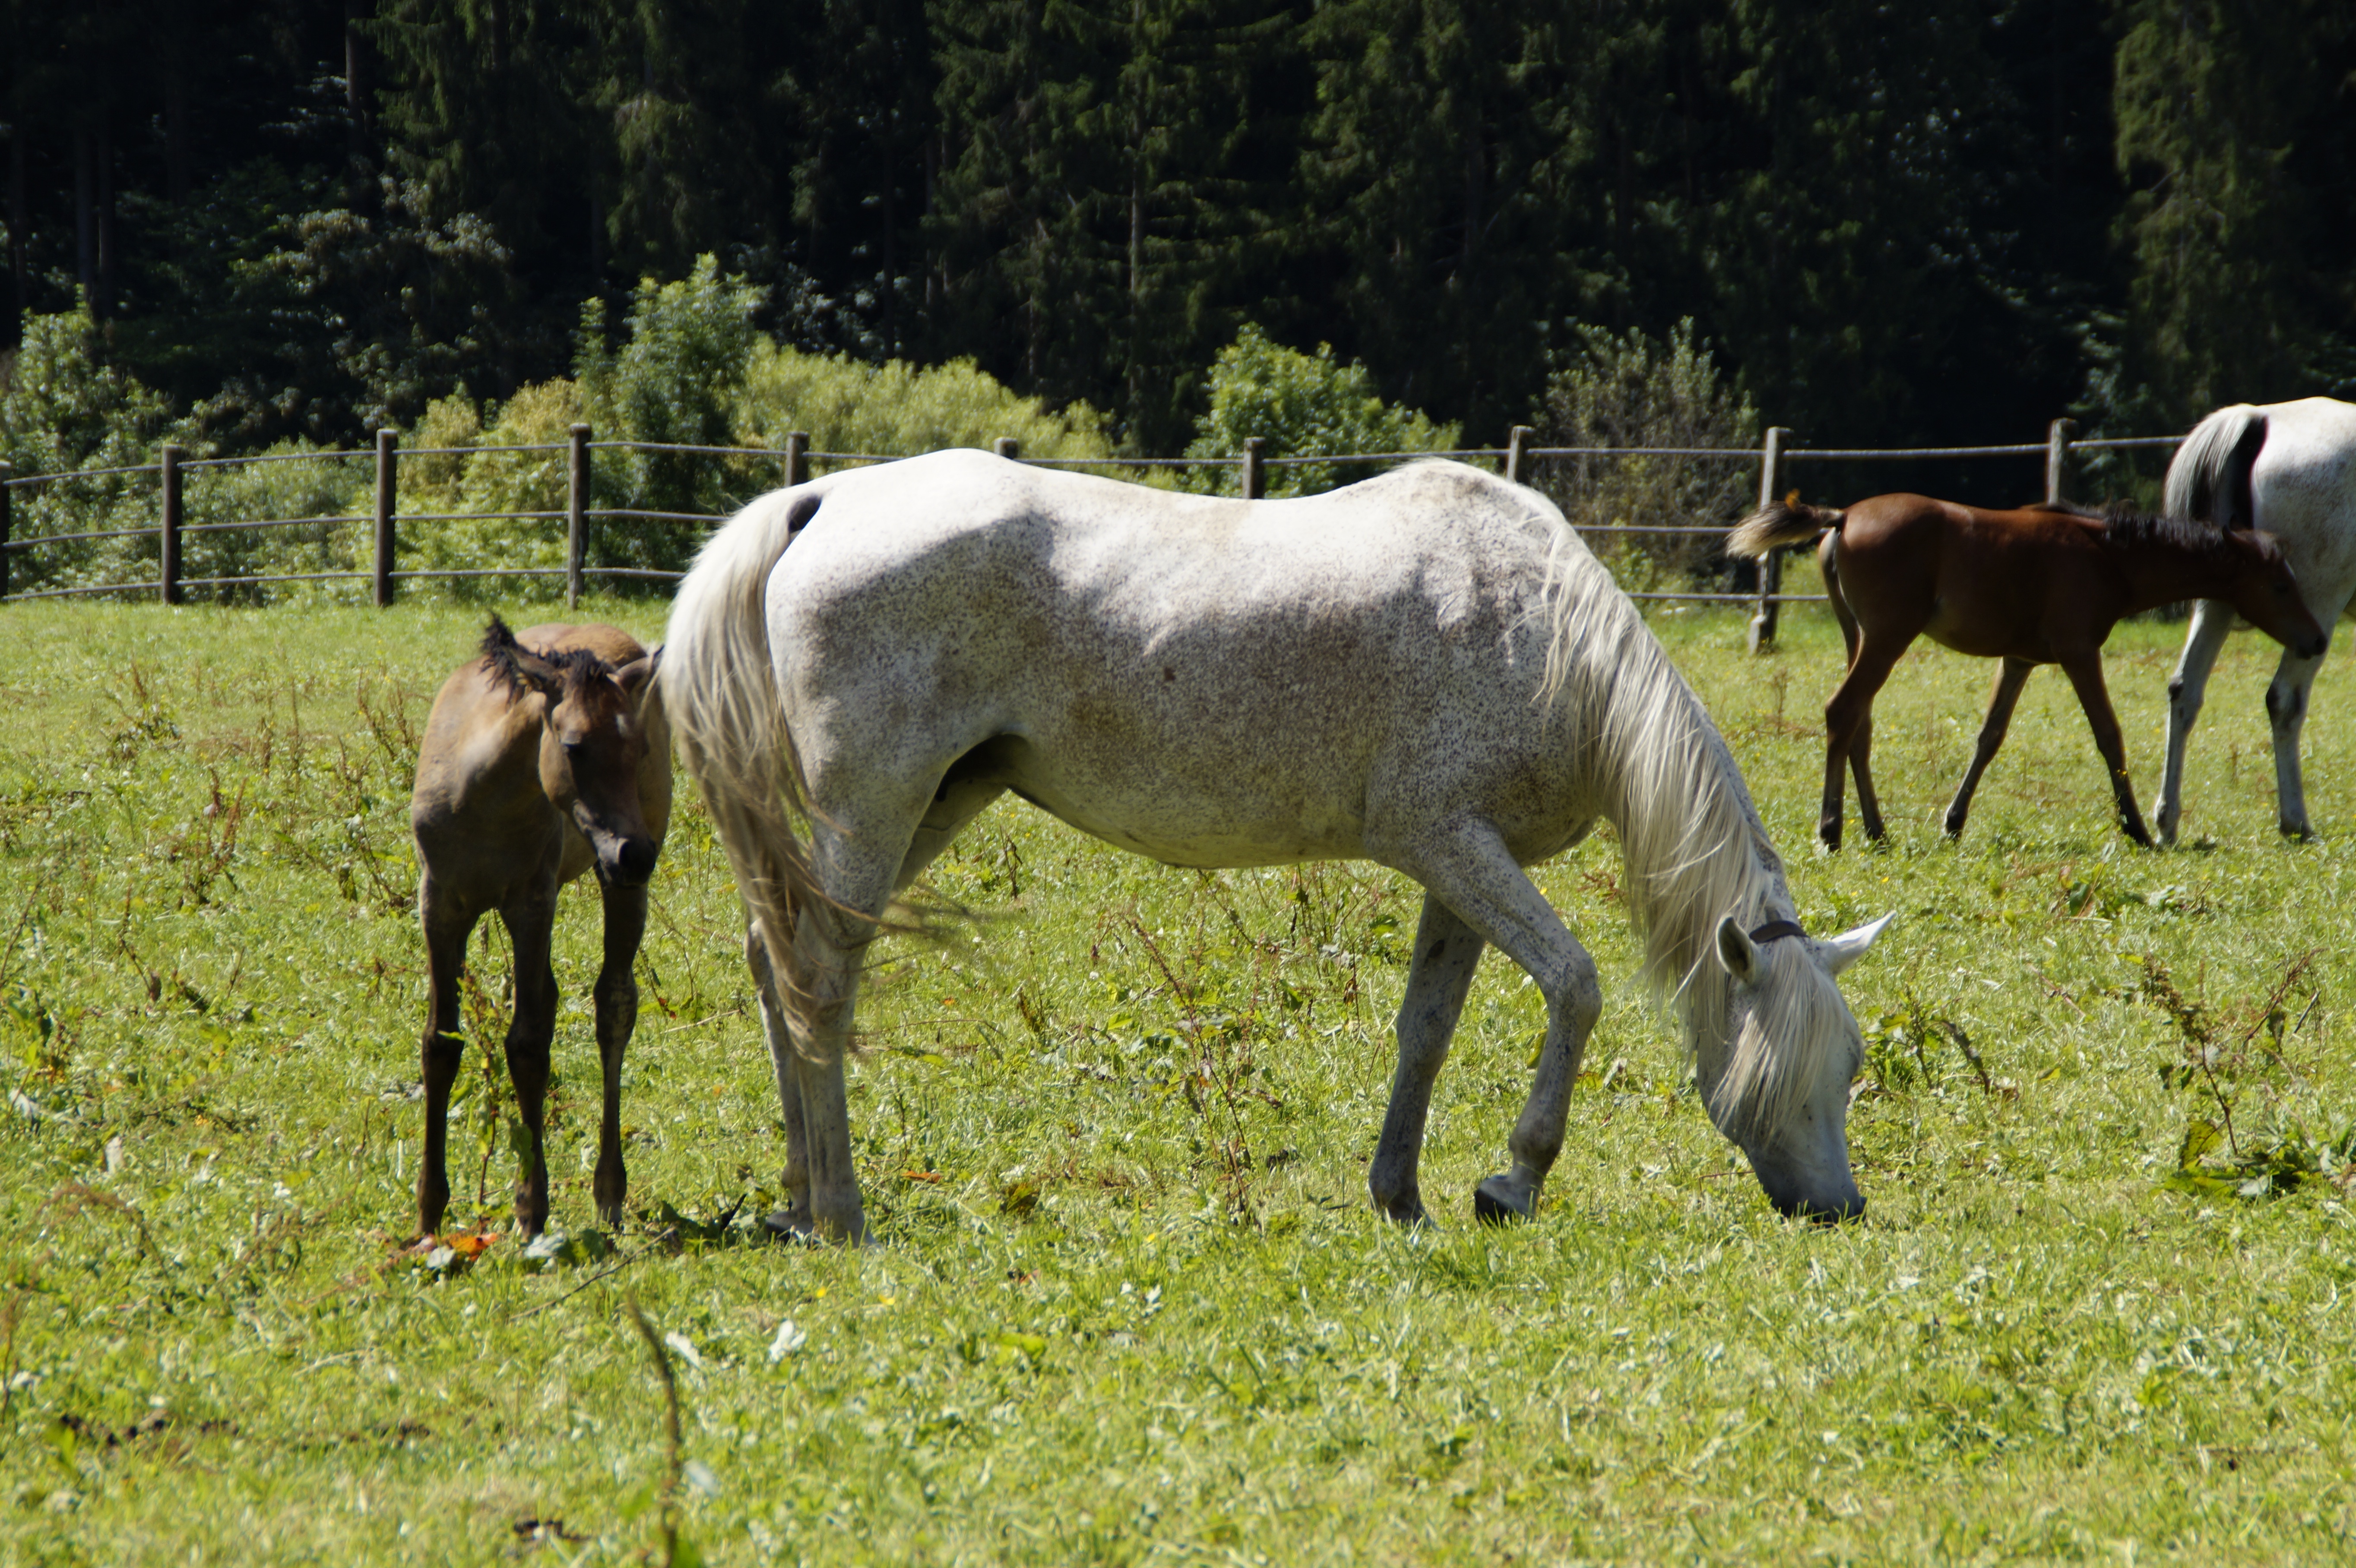
grass, meadow, summer, herd, pasture, grazing, horse, mammal, stallion, fauna, paddock, horses, vertebrate, mare, coupling, mold, foal, breeding, mares, colt, thoroughbred arabian, rural area, young animals, mother with child, pack animal, arabs, mare and foal, whole blood, horse breed, arab breed, mares with foals, horse like mammal, mustang horse